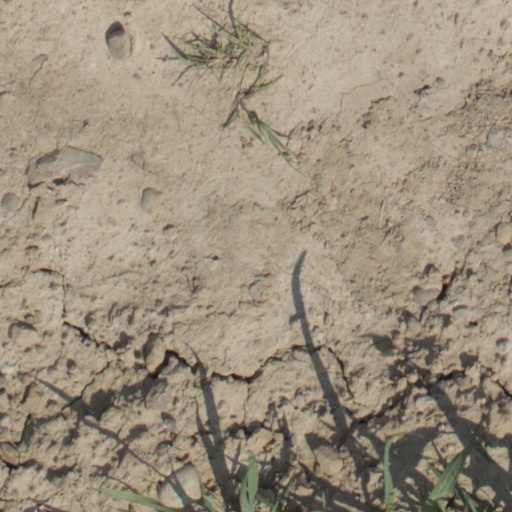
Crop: wheat